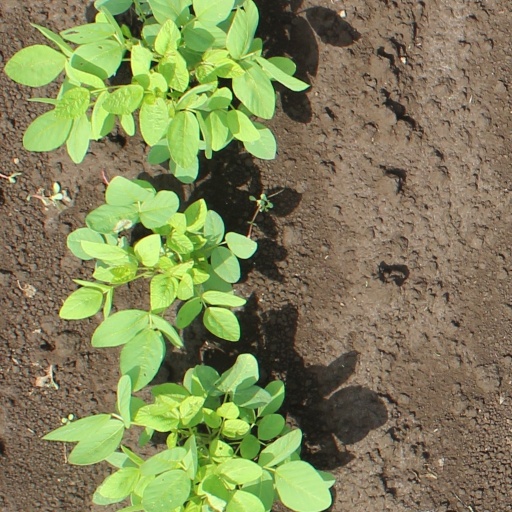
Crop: soybean